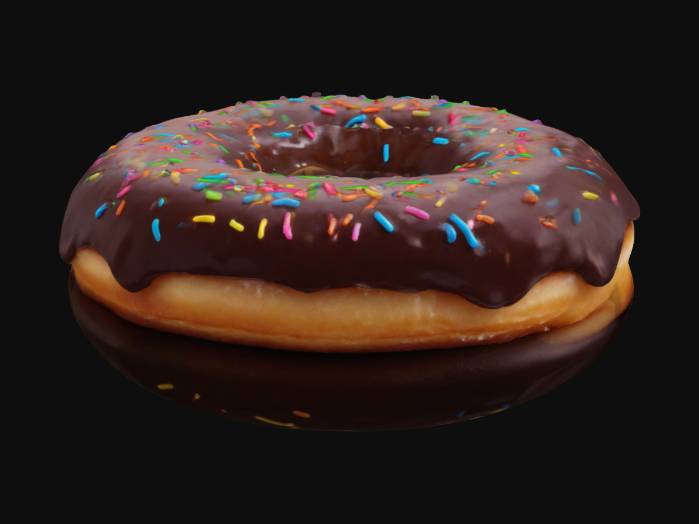
미적 점수 (1~10점): 1